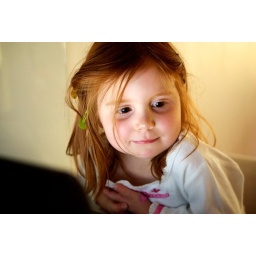
Experiment at ISO800 with face lit by the laptop screen.